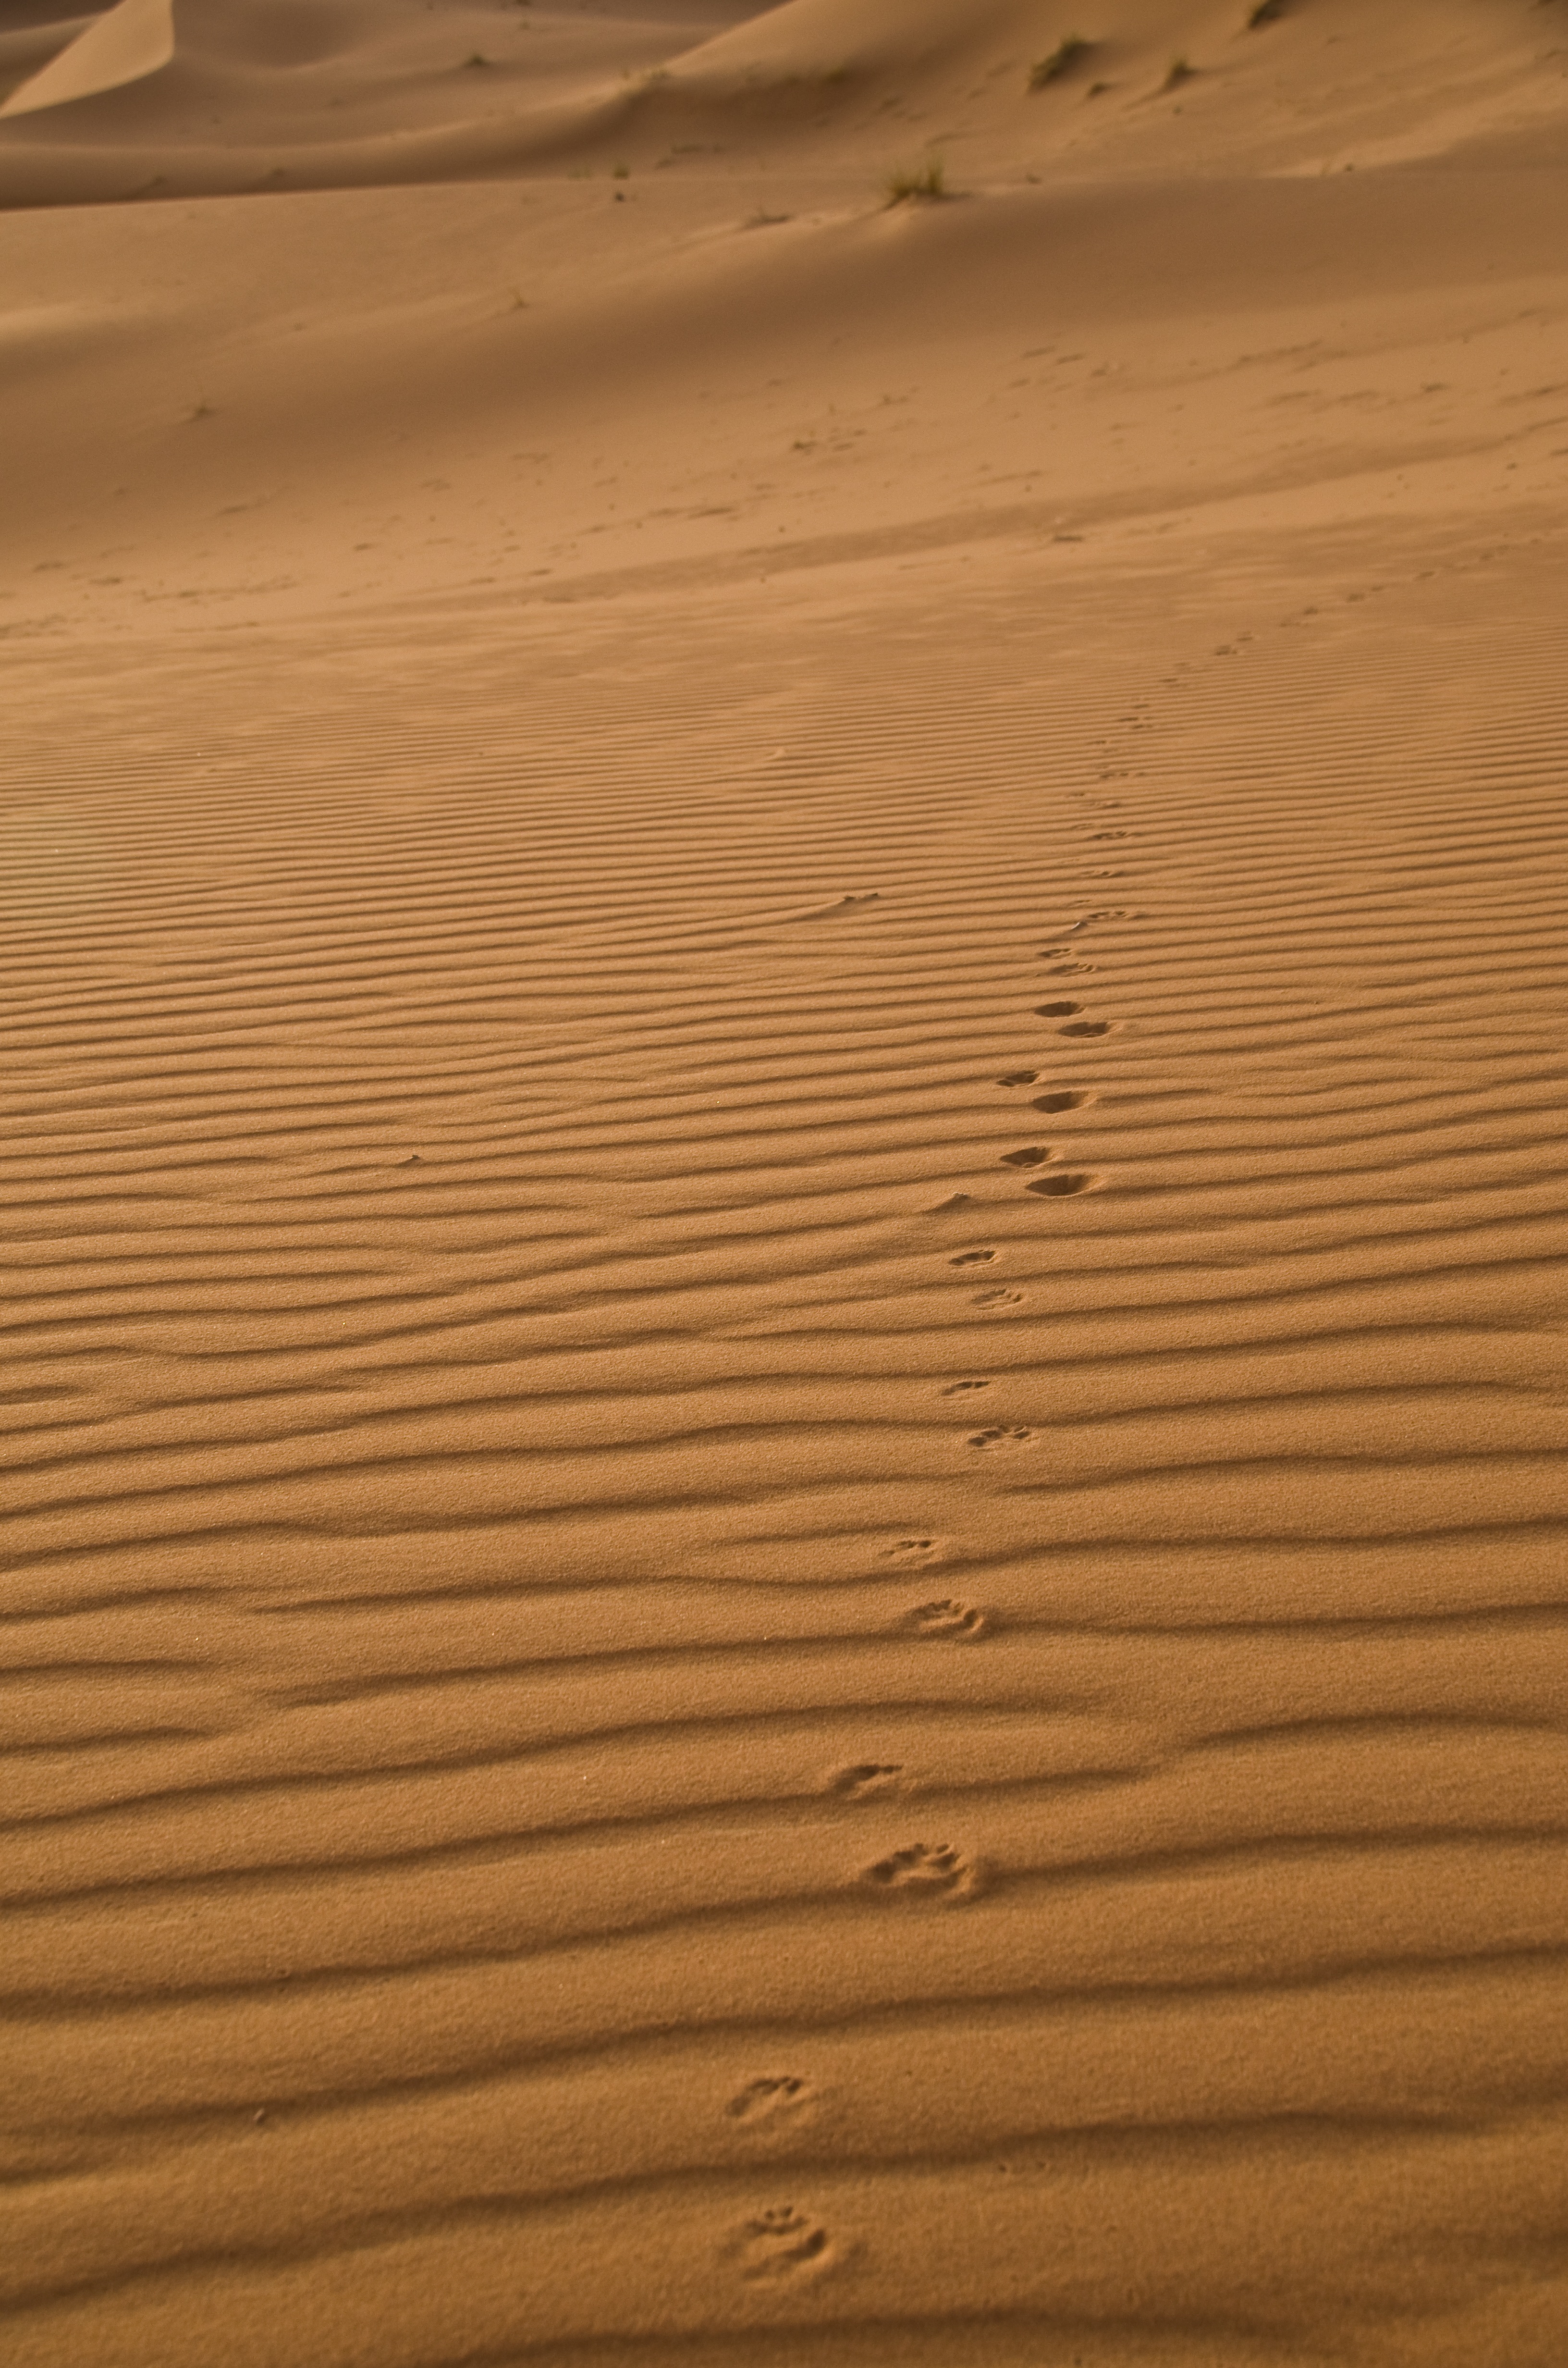
landscape, sand, wood, field, desert, dune, morocco, habitat, ecosystem, sahara, wadi, traces, landform, erg, desert fox, natural environment, geographical feature, aeolian landform